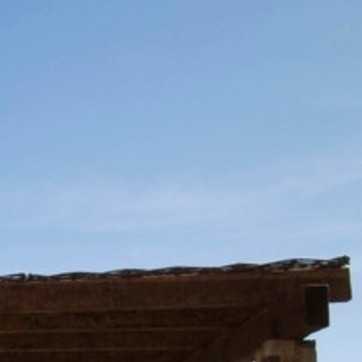
Material: sky